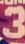
Number: 3